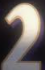
Number: 2